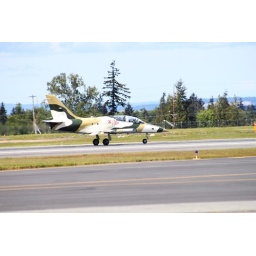
Flying Heritage Collection Fly Day May 22 2010 - Paul Allen's vintage airplane museum, many in flying order